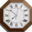
Label: clock